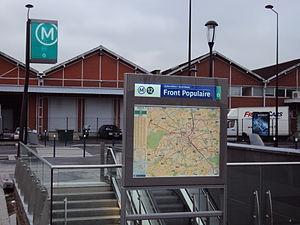
Metro front populaire - decembre 2012
La ligne 8 du tramway d'Île-de-France, aussi connue sous le nom de Tram'y en phase projet et en abrégé la ligne T8, est une ligne de tramway située dans le nord de la banlieue parisienne mise en service le 16 décembre 2014. Longue de 8,45 kilomètres, la ligne de tramway relie en fourche la station de métro Saint-Denis - Porte de Paris à la gare de Villetaneuse-Université et à la station Épinay-Orgemont.